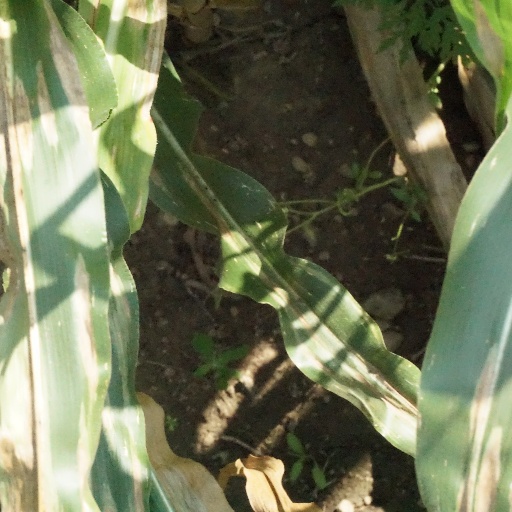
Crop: maize; corn